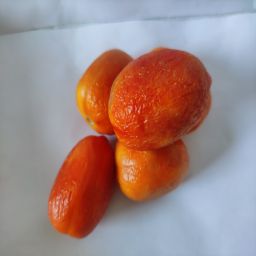
Crop: Tomato
Quality: Old